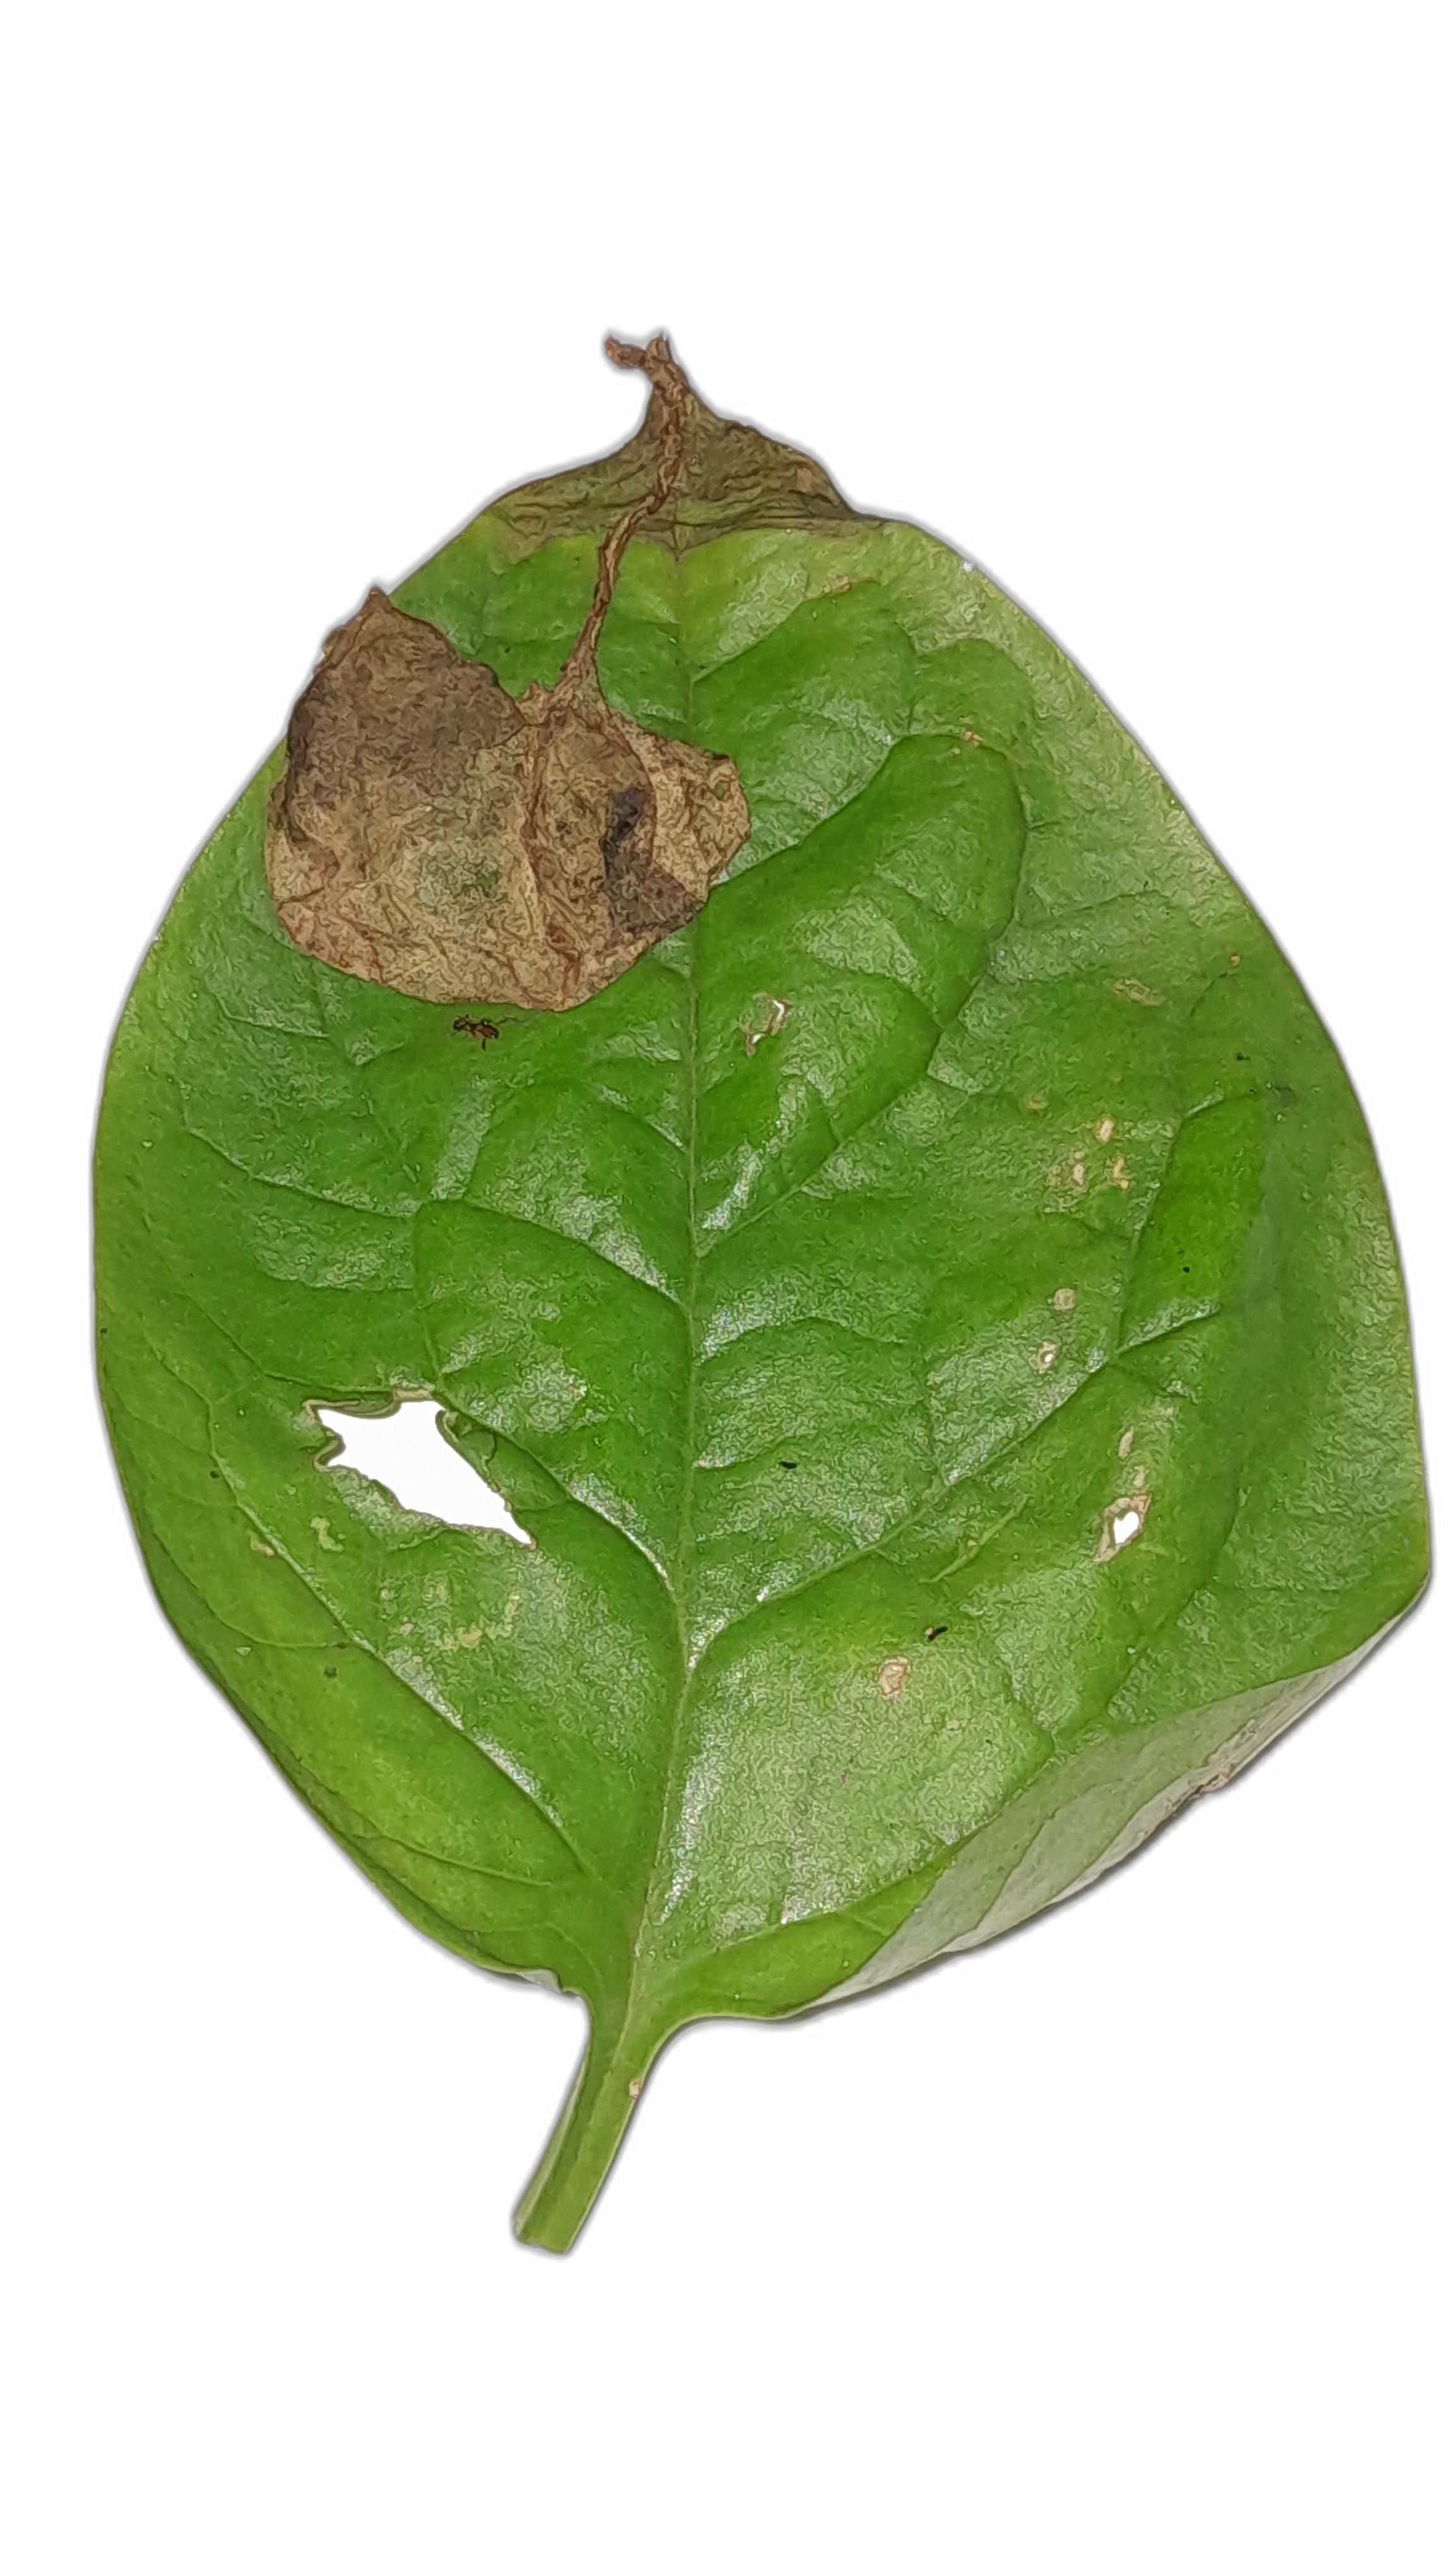
Label: Anthracnose